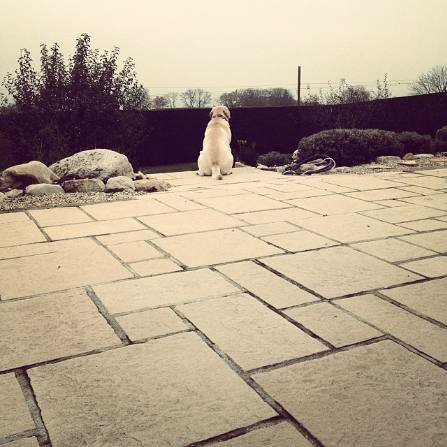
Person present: Yes